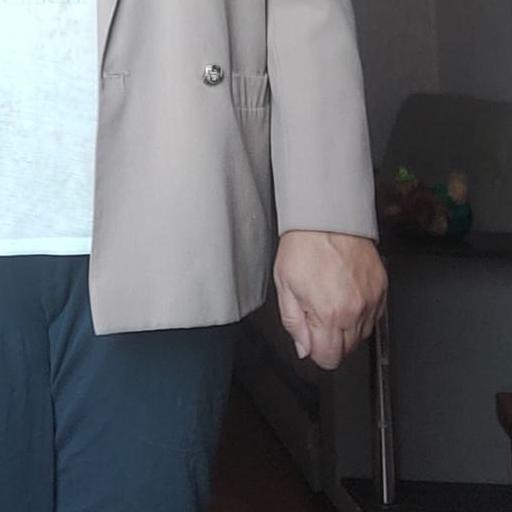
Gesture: no_gesture